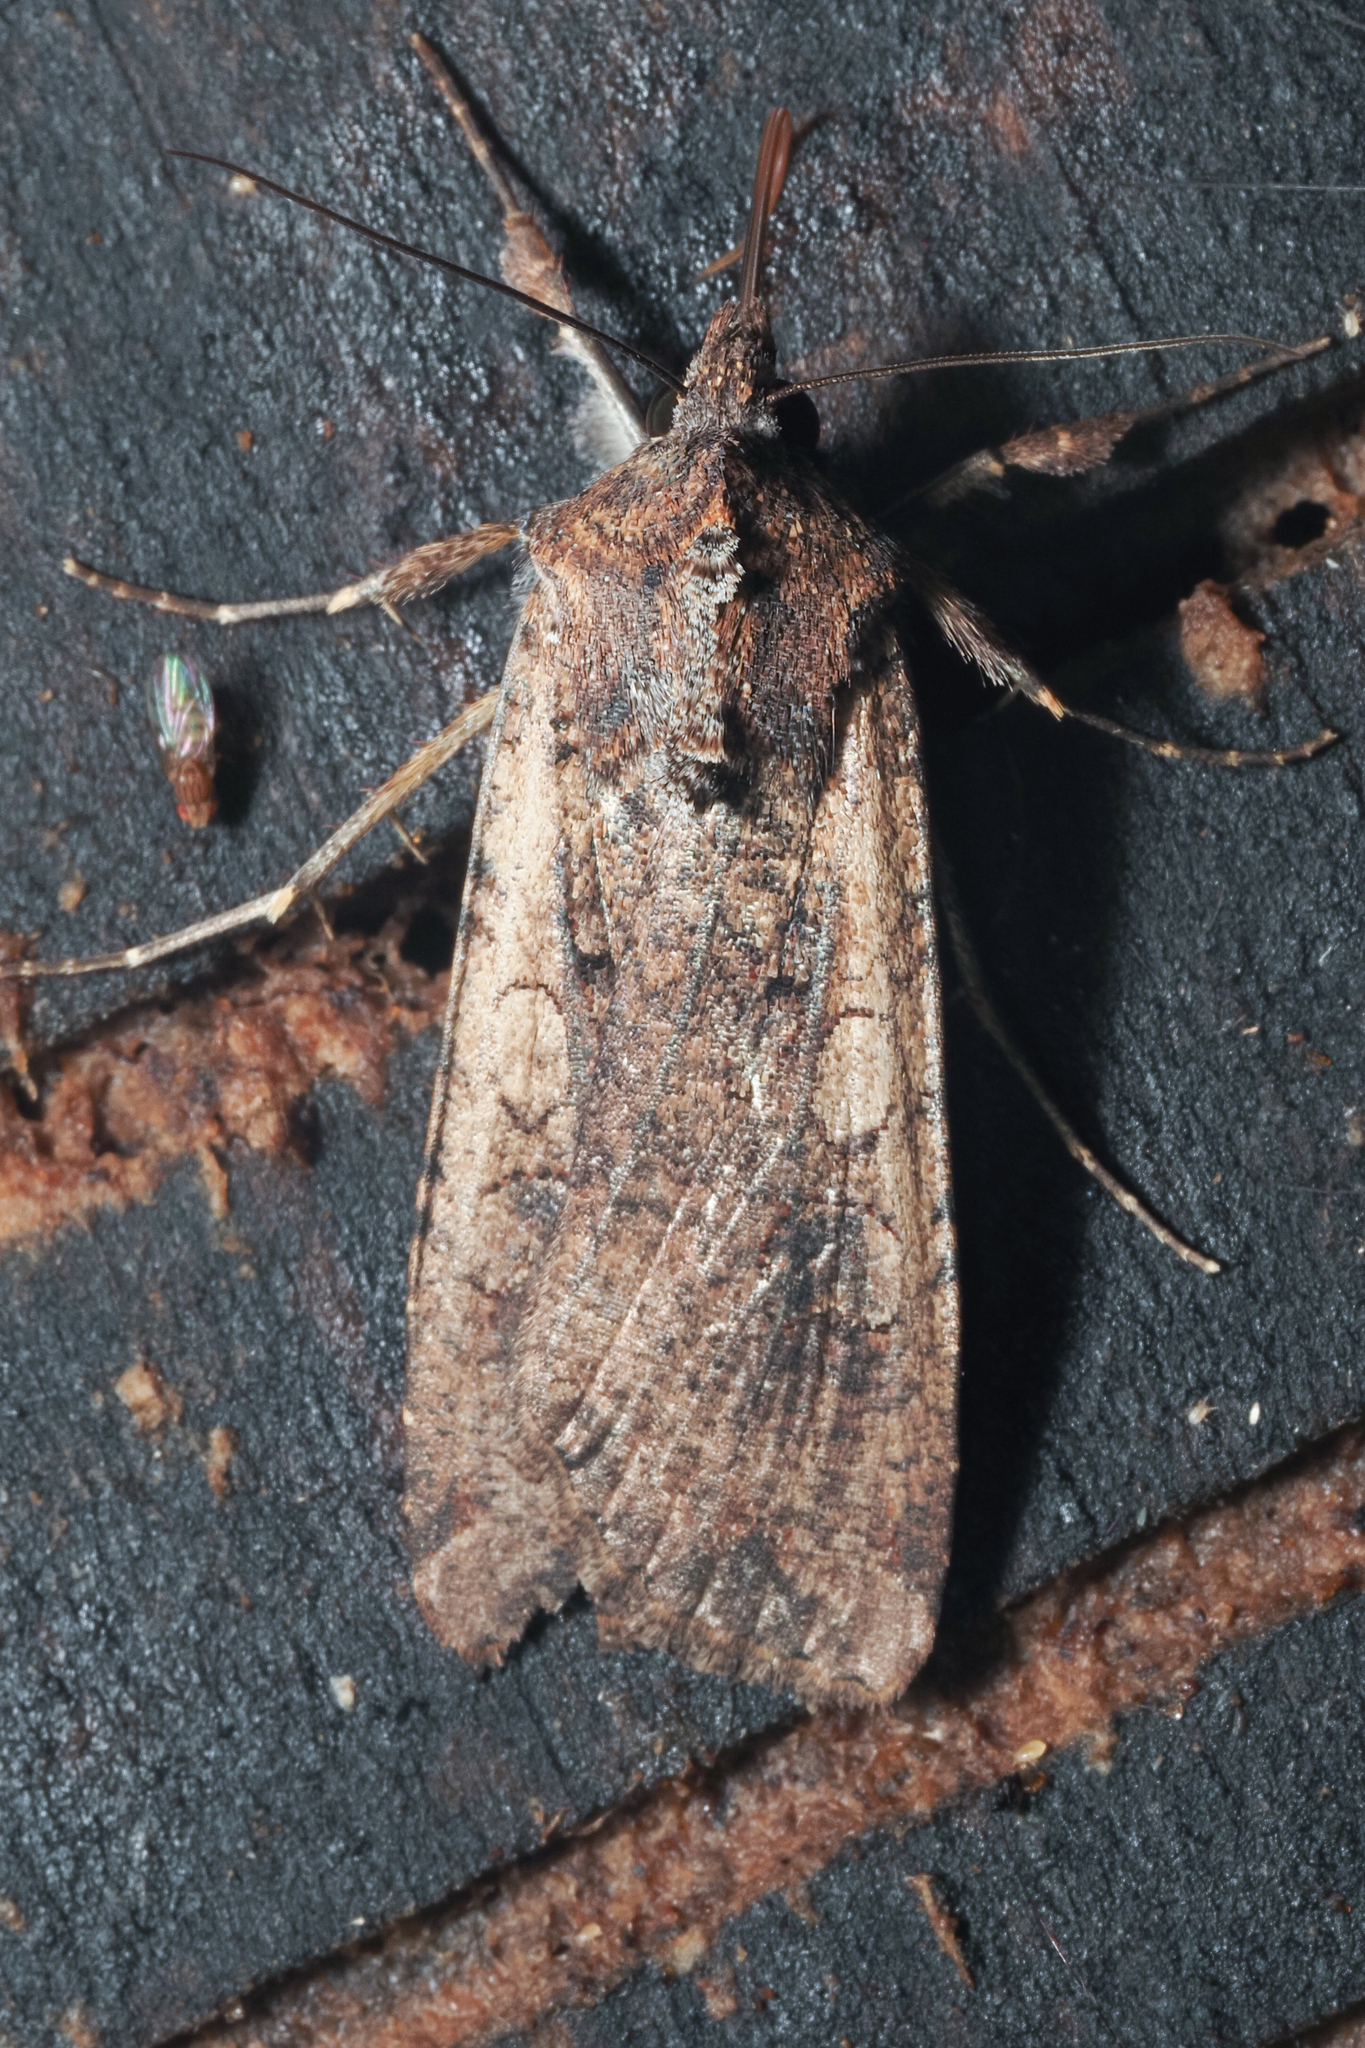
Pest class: cutworms